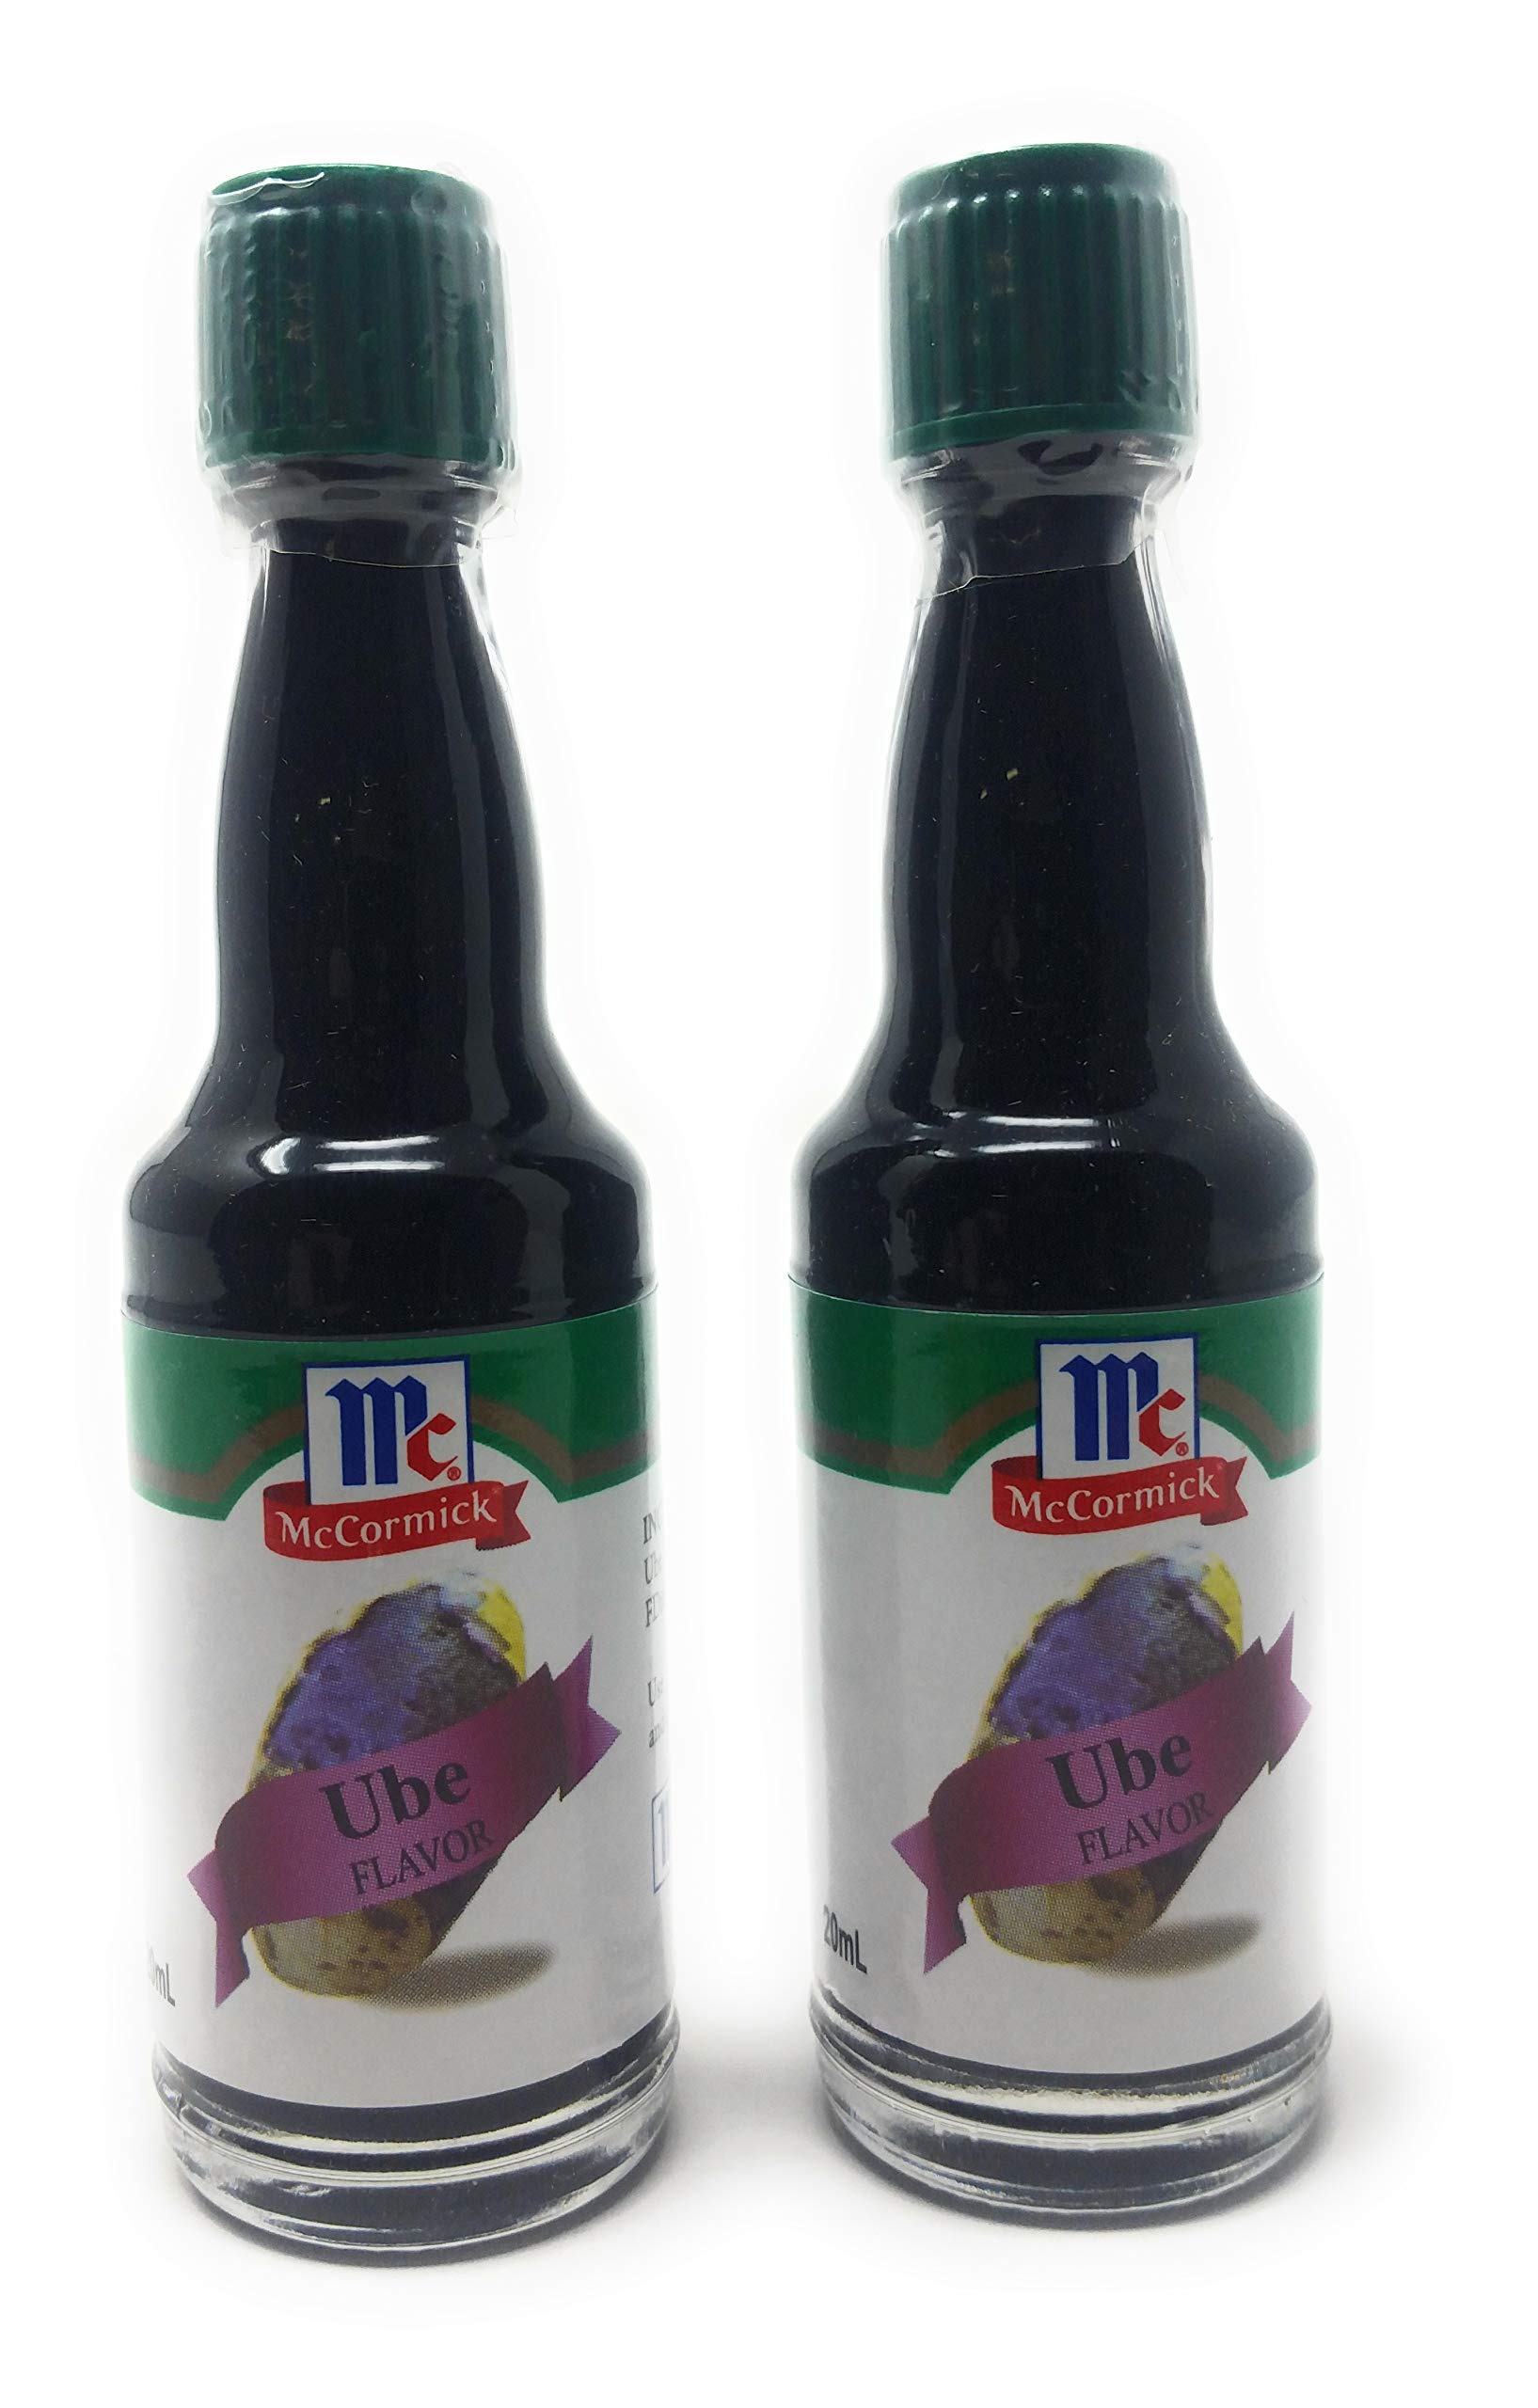
Item Name: McCormick Ube Flavor Extract 2 bottles (20ml/bottle)
Value: 1.4
Unit: Fl Oz

Price: 16.05